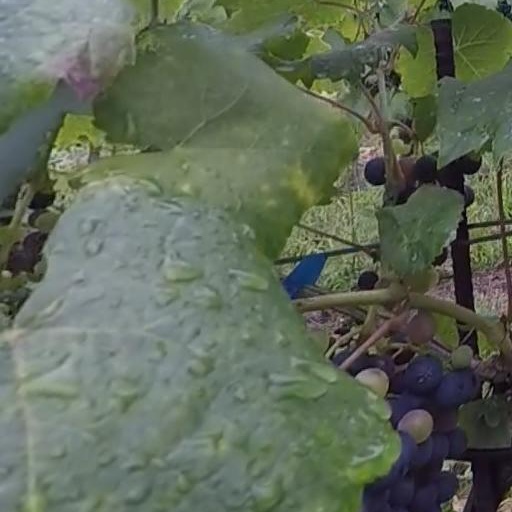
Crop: grape